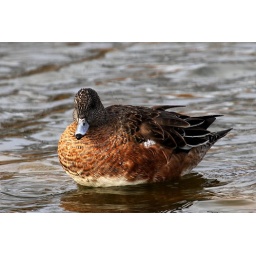
American Wigeon (Anas americana) female in the lake in Constitution Gardens, in Washington, DC.